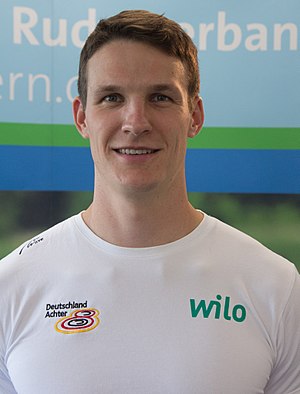
Malte Jakschik
Malte Jakschik (2017)
Malte Jakschik er en tysk roer, tredobbelt verdensmester og seksdobbelt europamester.